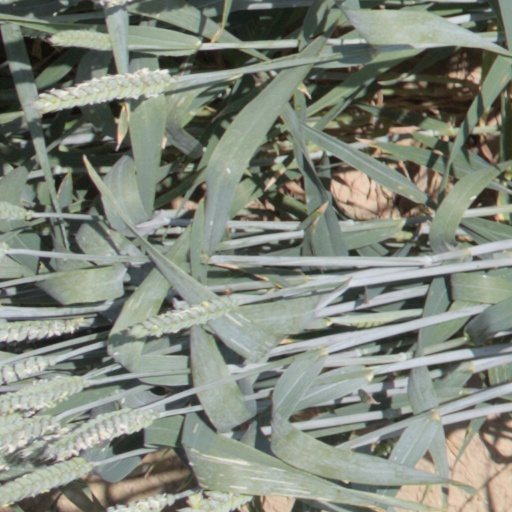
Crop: wheat